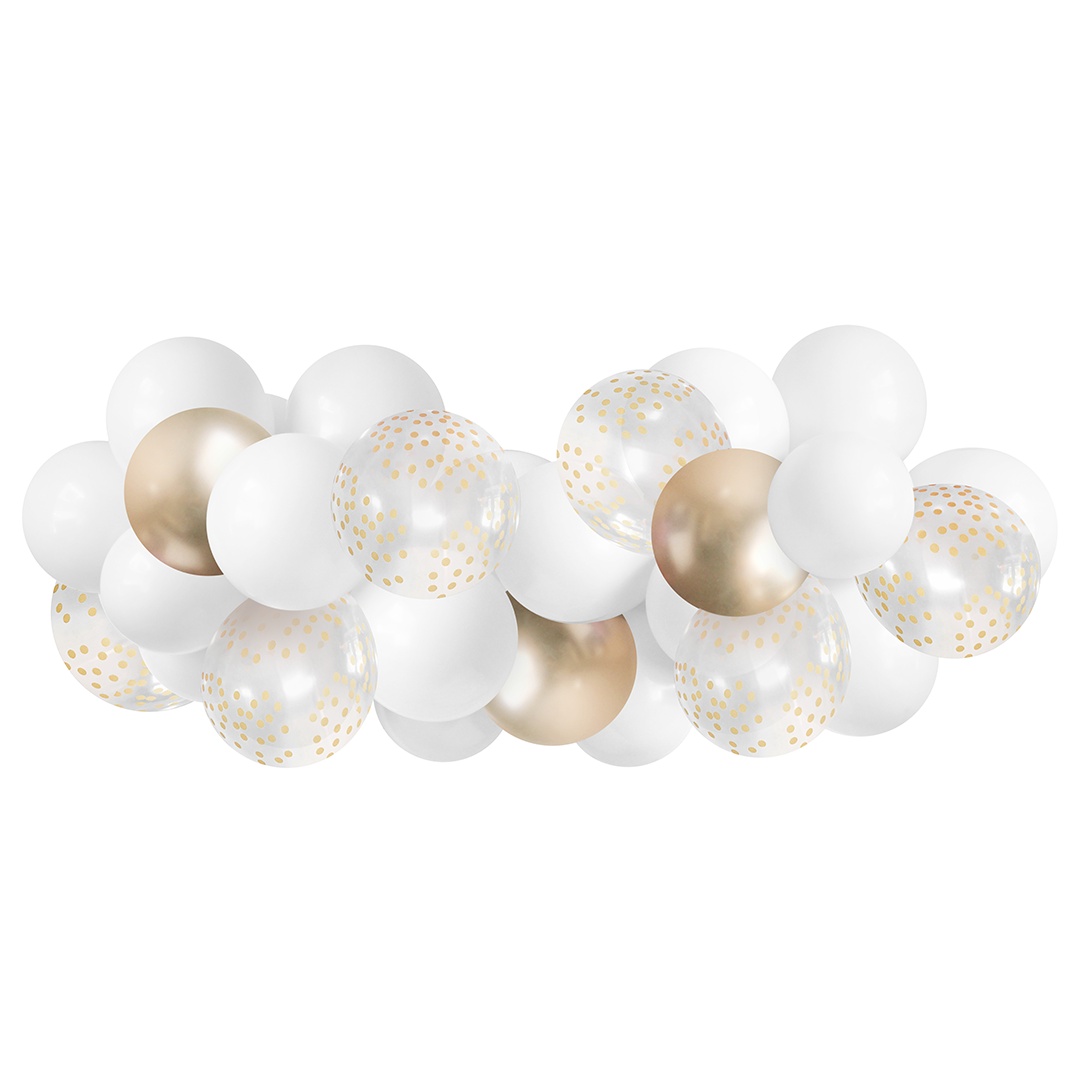
Balloon Garland - White & Gold
What's Included: • 11" Latex Balloons. deflated • Balloon Strip (holds the balloons together) • Instructions Good to Know: • 5 feet long x 2 feet thick. • Multiple garlands can be joined seamlessly to make a longer garland. • Air pump is recommended.
Category: Arts & Entertainment > Party & Celebration > Party Supplies > Balloon Kits